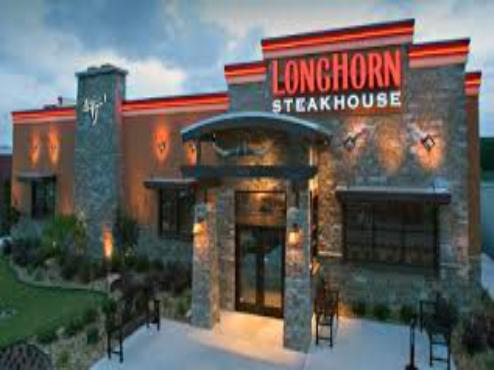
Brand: LongHorn Steakhouse
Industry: Food